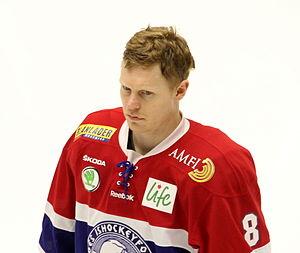
Mads Hansen est un joueur professionnel norvégien de hockey sur glace.